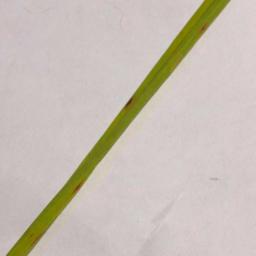
Label: Rice___Brown_Spot